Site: brandenburg
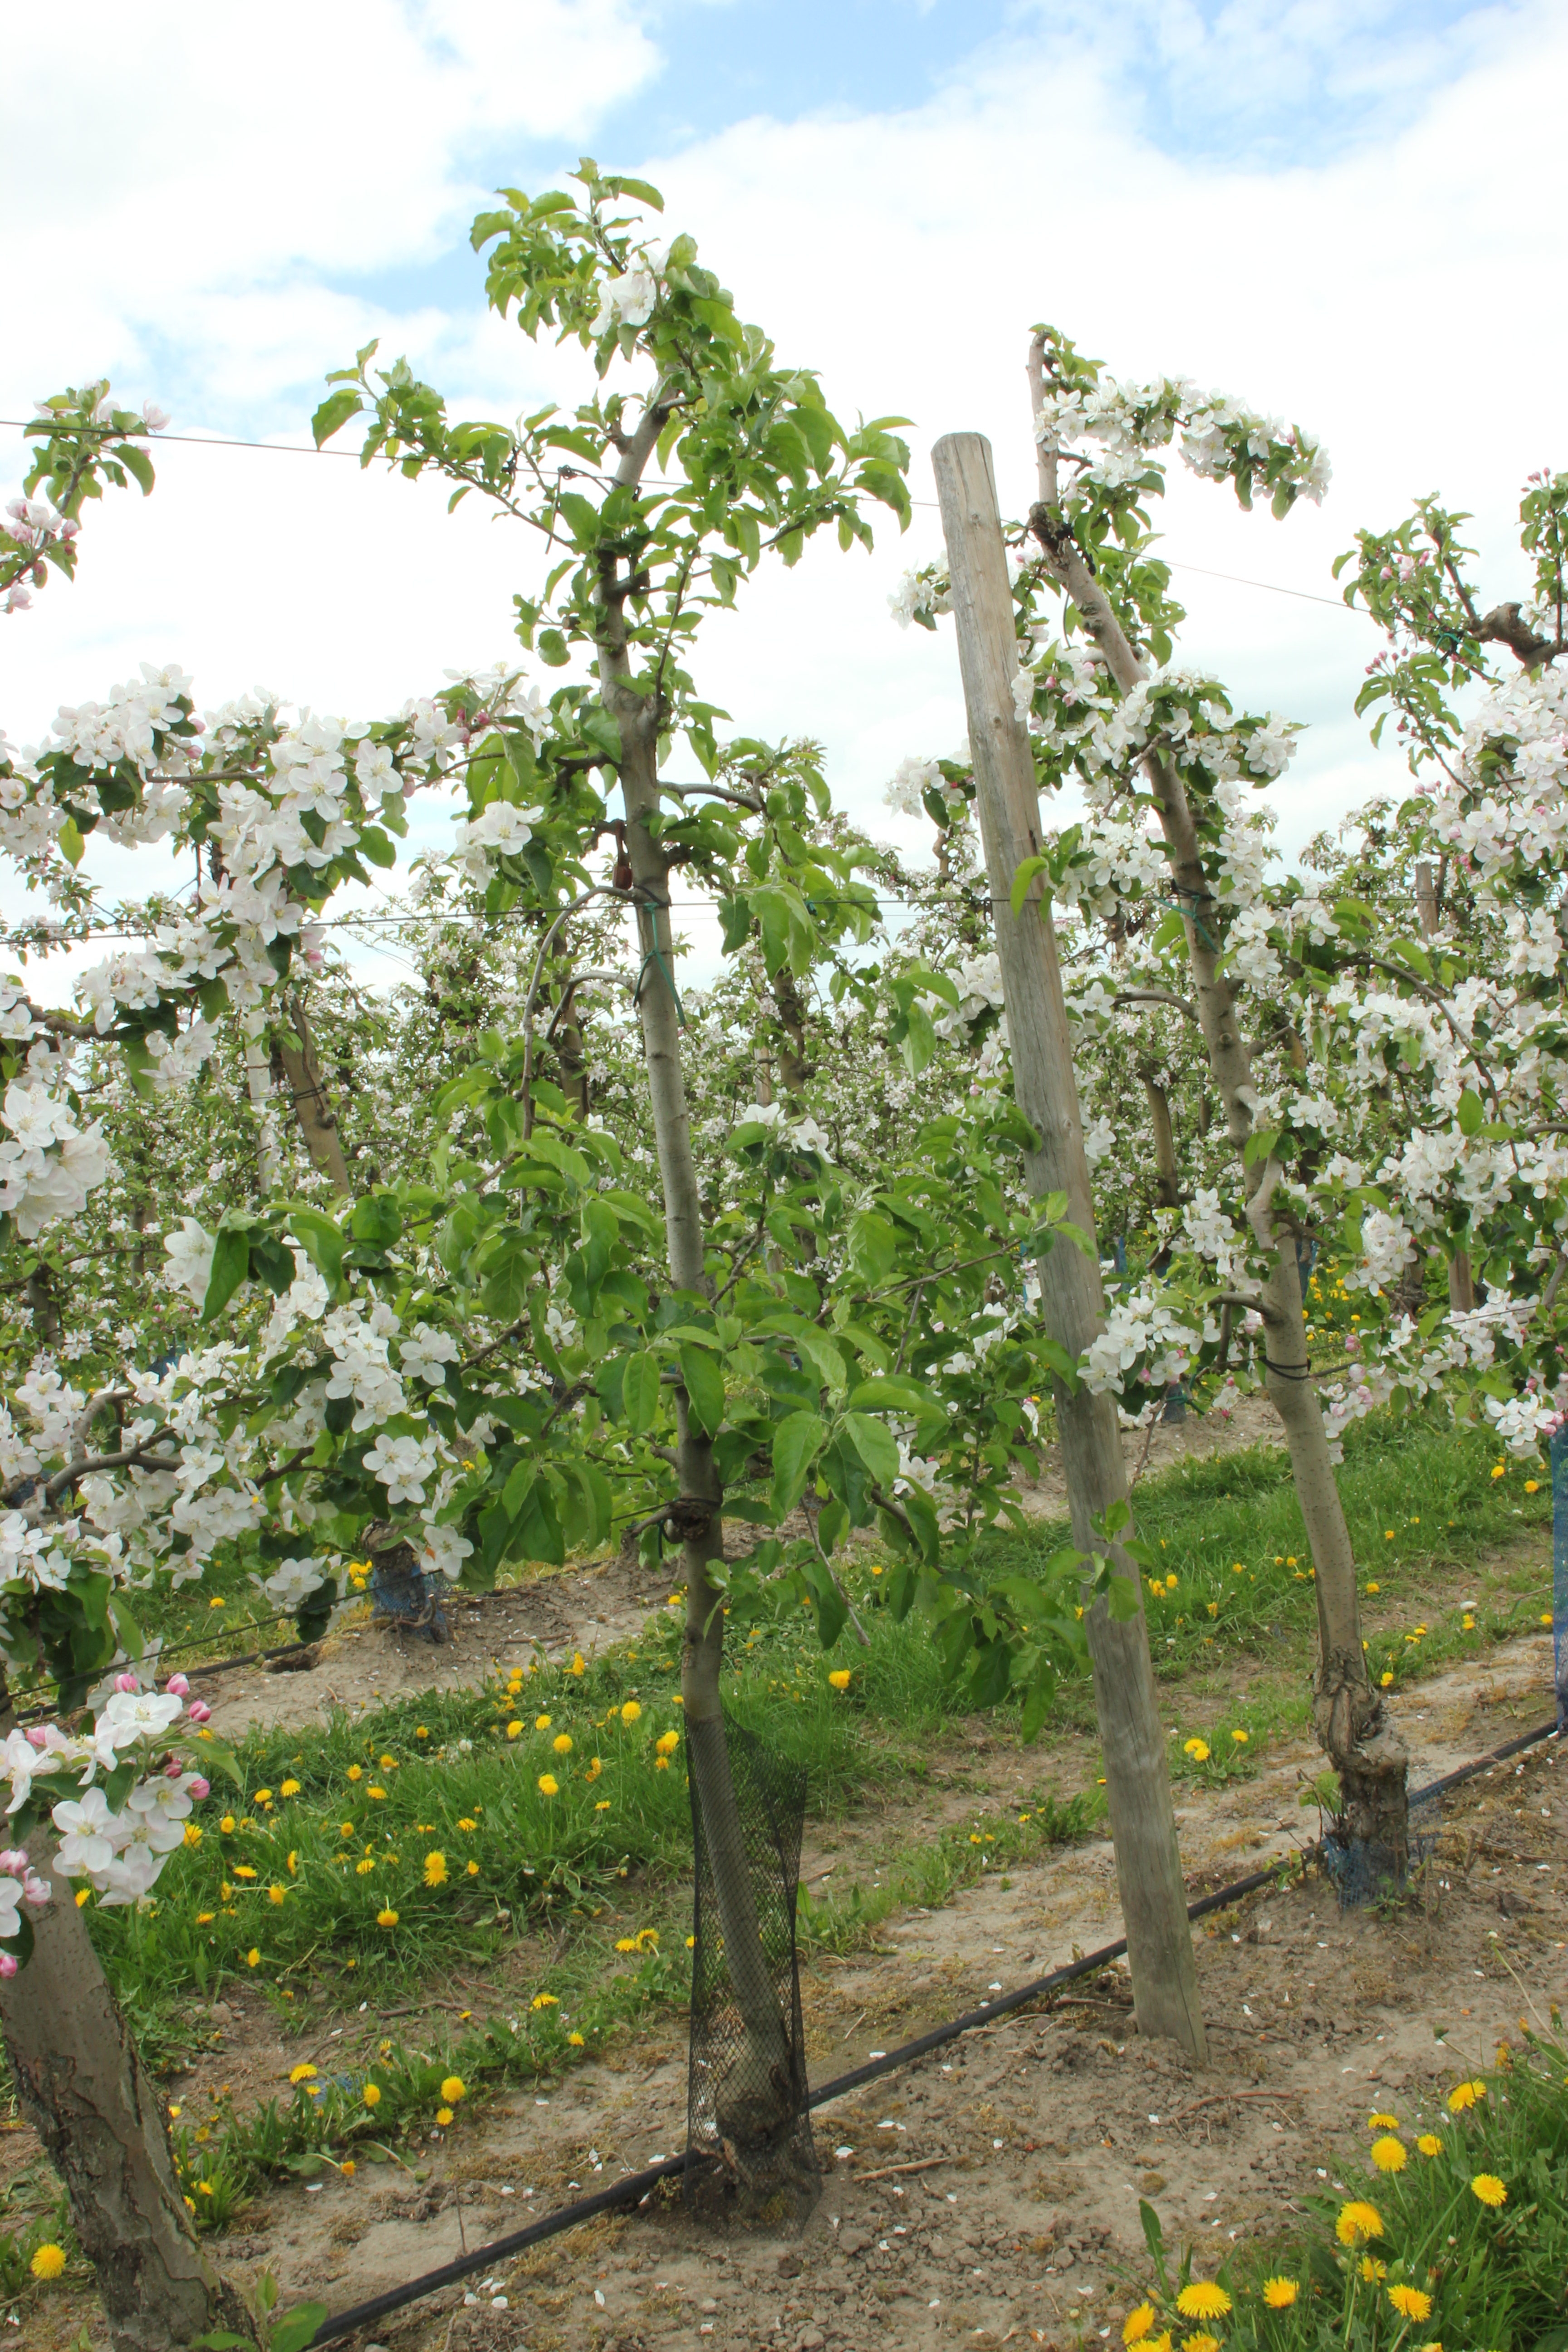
Growth stage (BBCH 65): Flowering